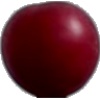
Label: Cherry Wax Red 1